Government of Asadollah Alam (1963–64)

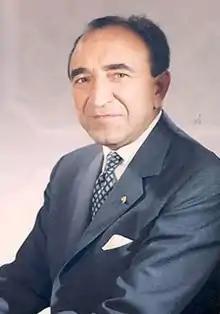
Prime Minister Asadollah Alam

The second government formed by Prime Minister Asadollah Alam was inaugurated on 19 February 1963. It replaced the first government of Alam which ended on 18 February when he submitted his resignation to the Shah Mohammad Reza Pahlavi. The cabinet lasted for nearly thirteen months until 8 March 1964 when Asadollah Alam resigned from the office. It was succeeded by the cabinet of Hassan Ali Mansur.